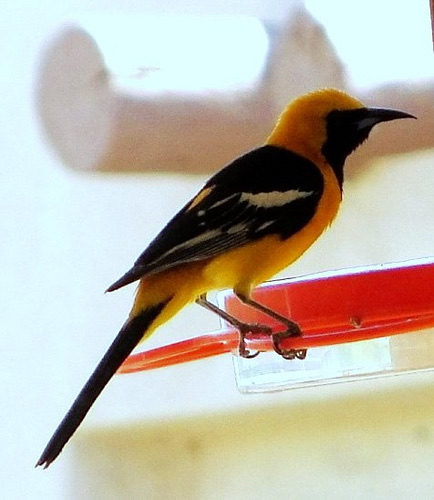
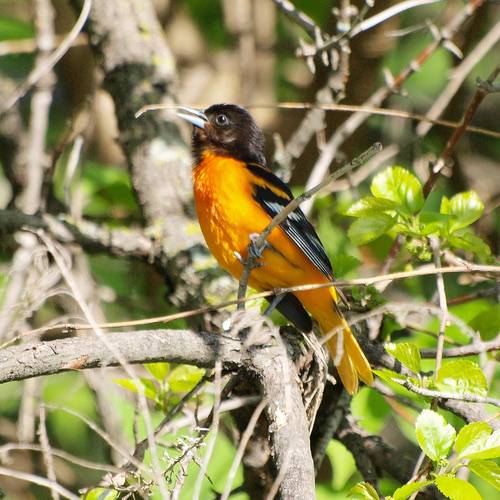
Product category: misc
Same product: yes